Hot l Baltimore

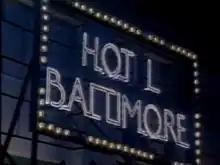

Hot l Baltimore is a 1975 American sitcom created by Norman Lear, adapted from the 1973 off-Broadway play "The Hot l Baltimore" by Lanford Wilson.